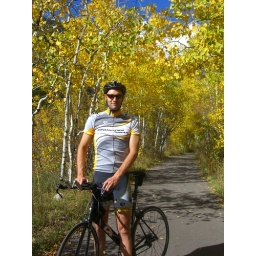
Riding the bike path near highway 82